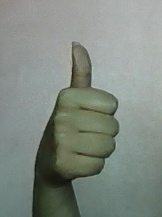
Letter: aleff